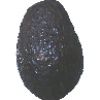
Label: avocado